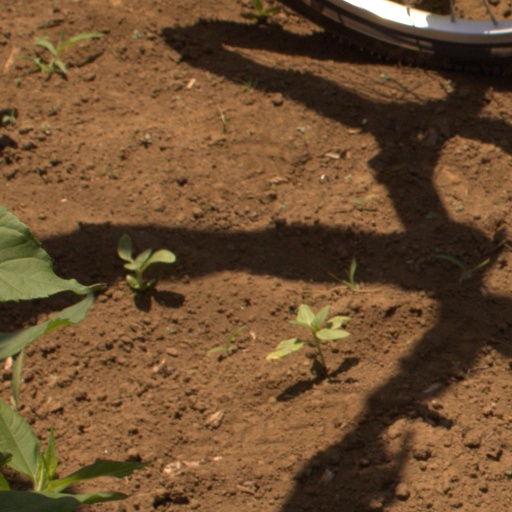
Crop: Jerusalem artichoke